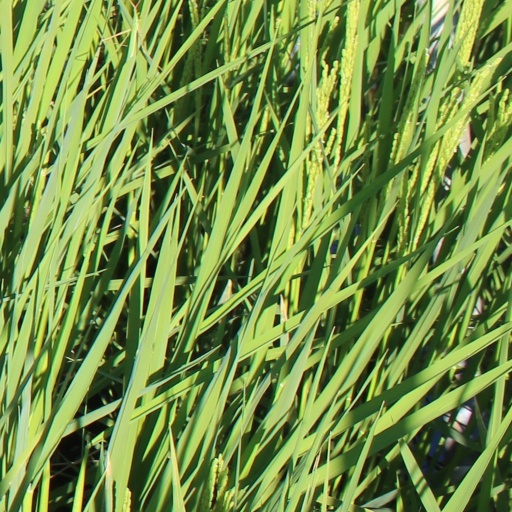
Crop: rice